Imre Kónya

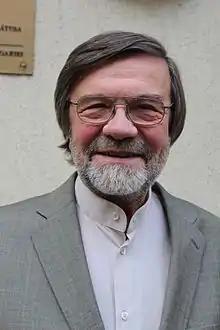

Imre Kónya (born 3 May 1947 in Budapest) is a Hungarian politician and lawyer, who served as Interior Minister between 1993 and 1994, in the cabinet of Péter Boross.